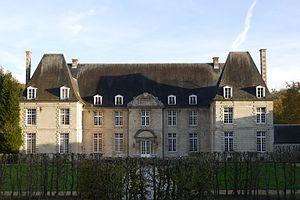
La façade du château de Couvrelles.
Cet article recense les monuments historiques du sud de l'Aisne, en France.
Le Soissonnais ou Soissonnois, est une région naturelle de France, située au cœur du Bassin Parisien, à quatre-vingts kilomètres au nord de Paris, sur les départements de l'Aisne et de l'Oise. La région tire son nom du peuple gaulois des Suessiones ou suessions qui était présent dans la région dans l'antiquité gauloise.
Le château de Couvrelles est un château situé à Couvrelles, en France.